The Walkmen

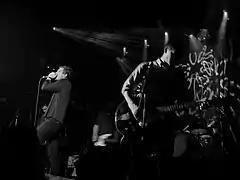
The Walkmen performing in NYC in 2004

Their next album, "A Hundred Miles Off", was released in the U.S. on May 23, 2006. The band premiered most of the new songs on a tour of the Northeast in early 2006. The first single to be released was "Louisiana", which featured an upbeat chorus of horns. Peter Bauer and Walter Martin traded musical instruments on the new album, with Bauer handling the organ duties and Martin playing bass. The album found the band refocusing its sound toward folk sounds, unlike their previous two albums; though the change in direction was lauded by some critics, other reviews were often mixed.